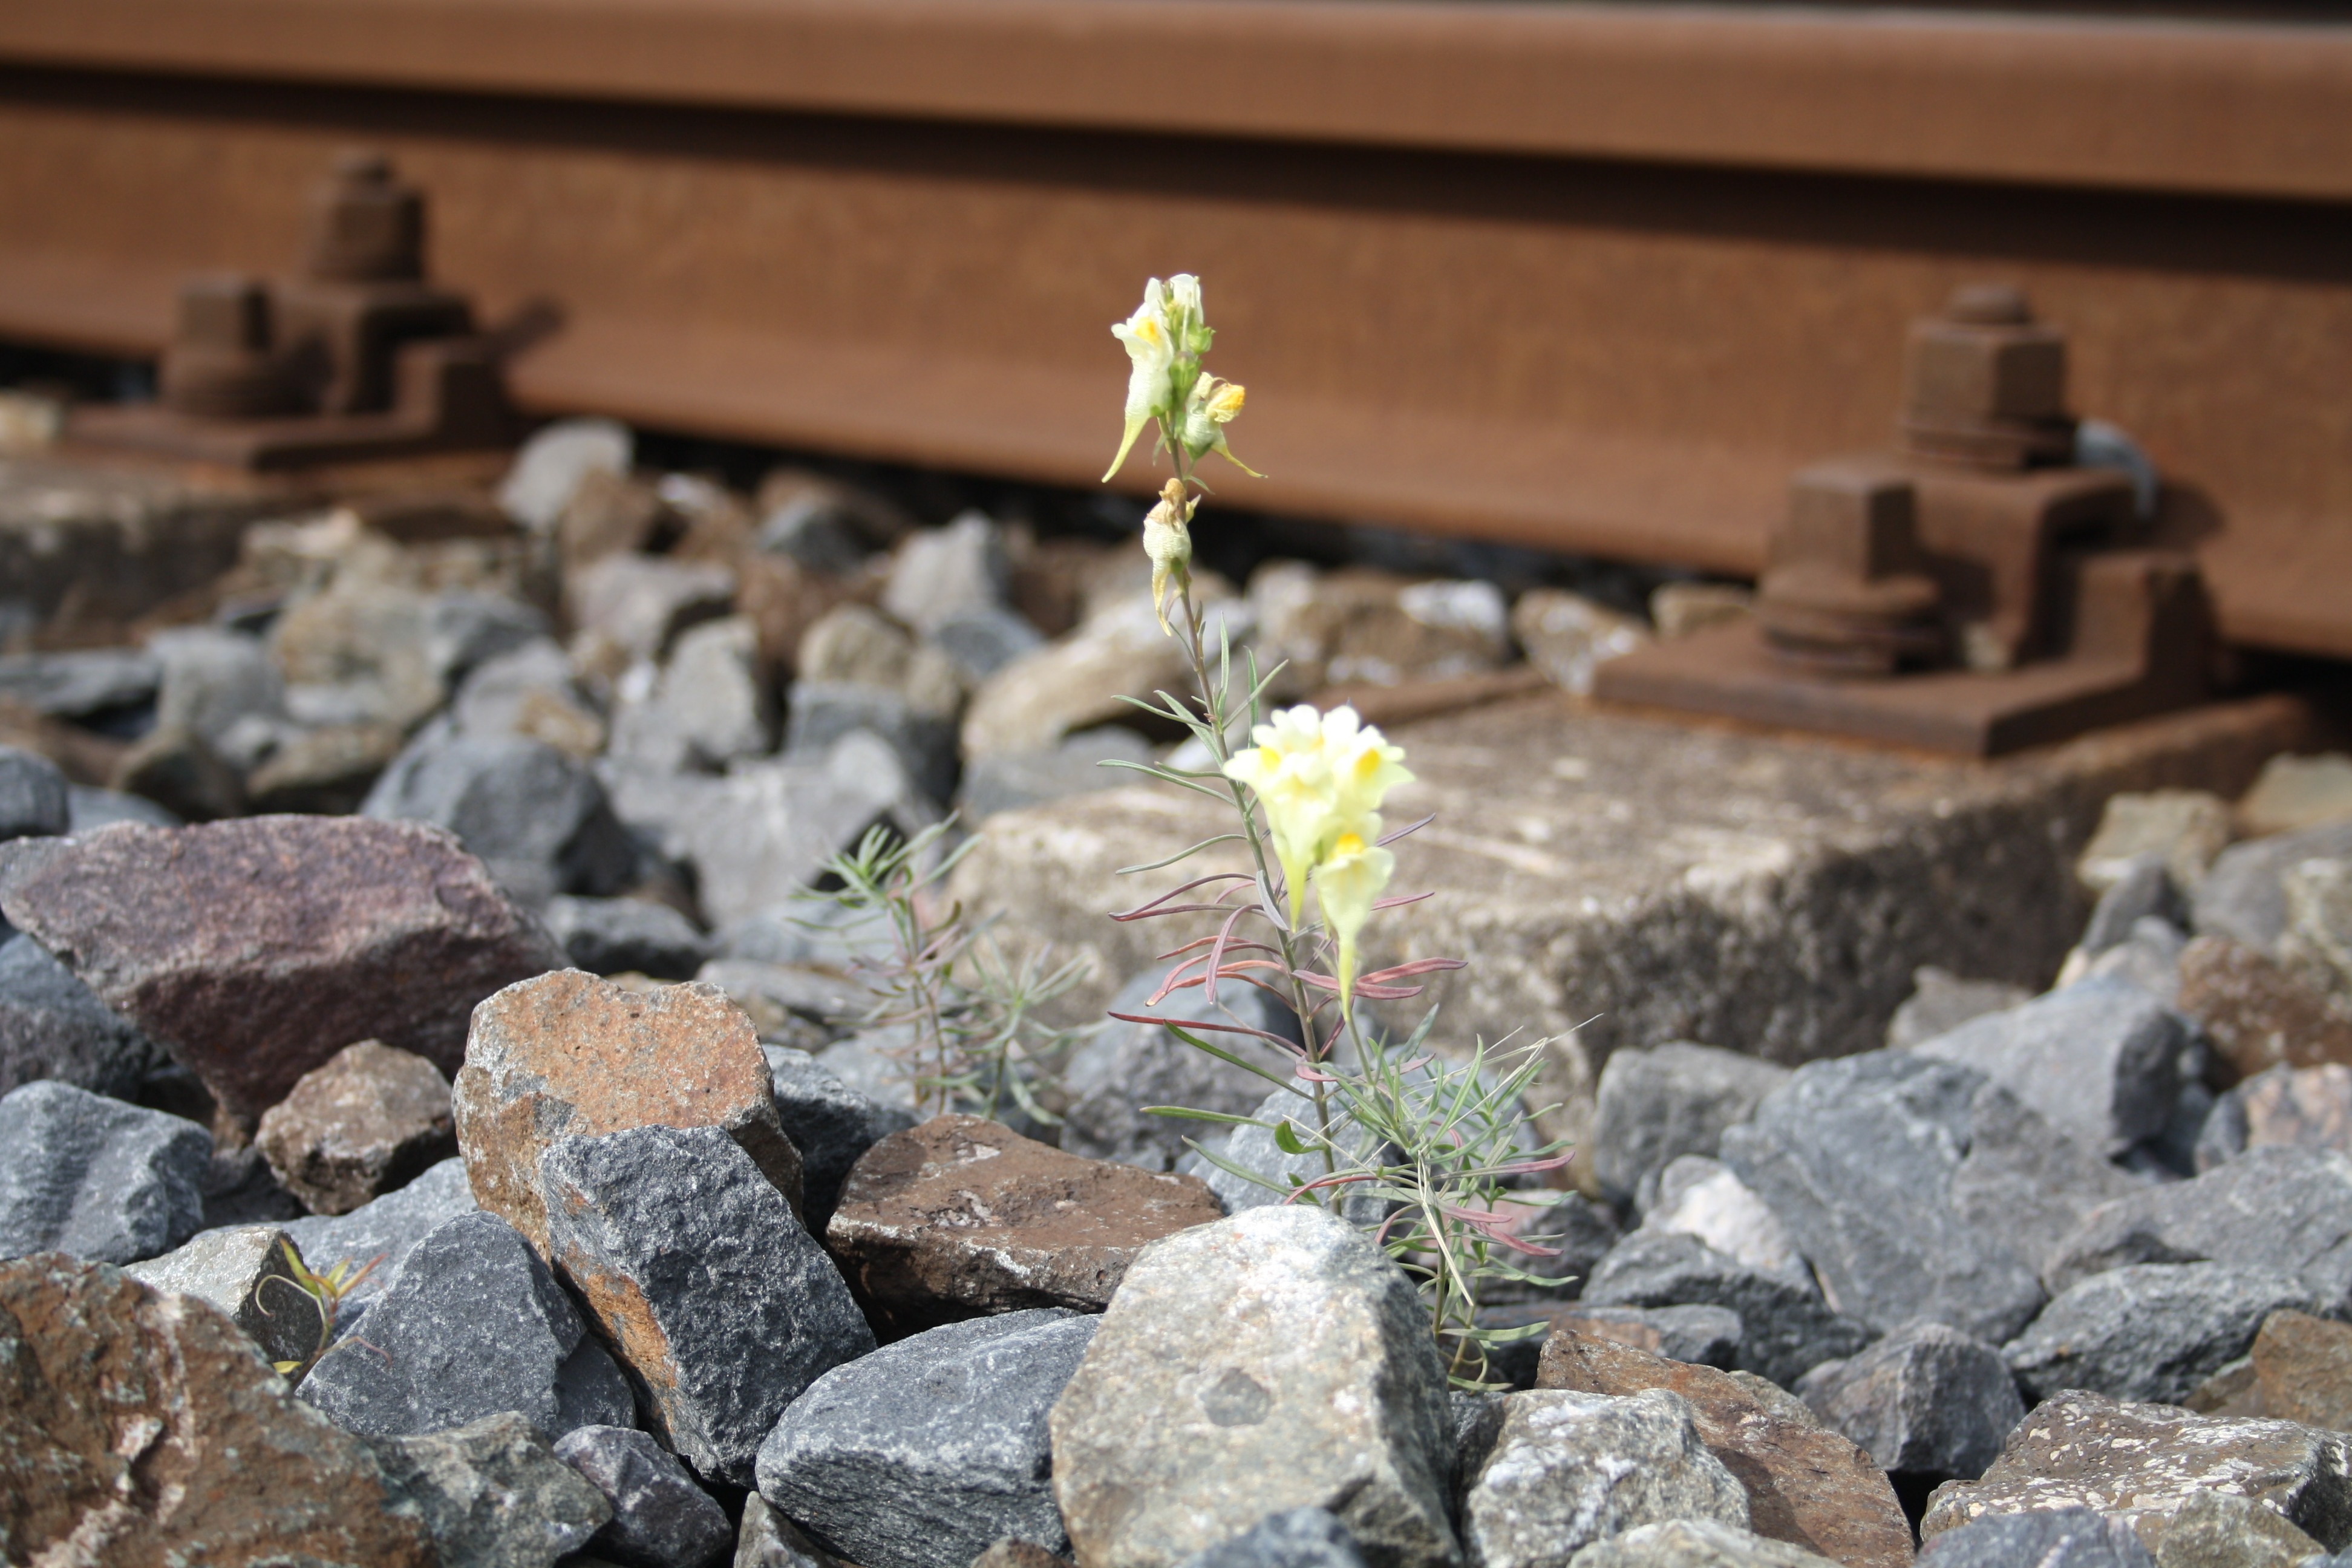
rock, blossom, plant, wood, flower, bloom, wall, yellow, material, stones, gravel, railroad track, iron, seemed, railway embankment